Oleg Mavromati

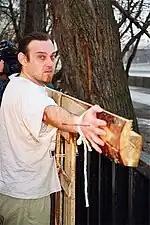
Oleg Mavromati, performance "Do Not Believe Your Eyes!"

On April 1, 2000 at the yard of the Institute of Cultorology in Moscow, Mavromatti shoot a scene of his film "Oil on Canvas". He was a director and an actor in one of the leading roles. The script involved a scene of crucifixion, which later appeared to be controversial for particular fundamentalist formations in the Orthodox Church in Russia.